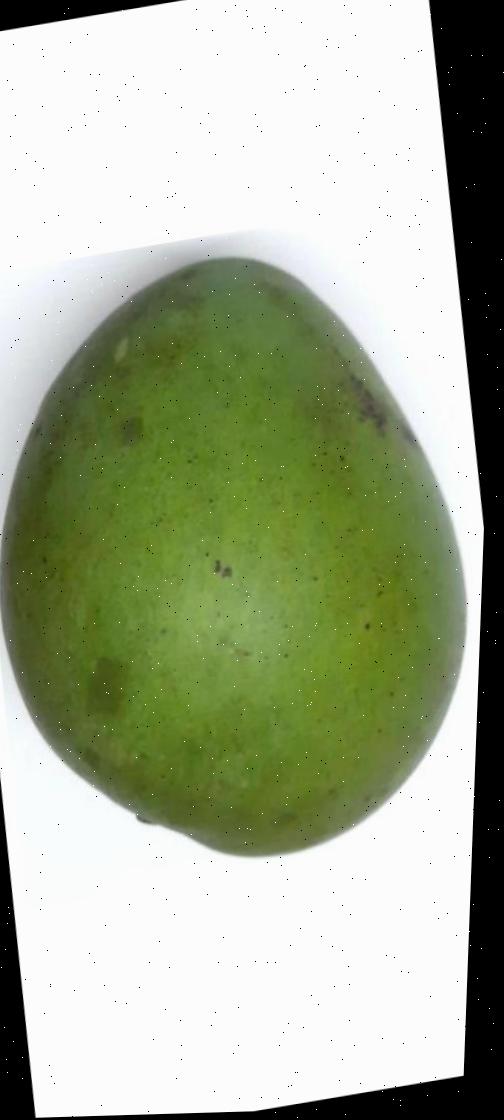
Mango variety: Harivanga